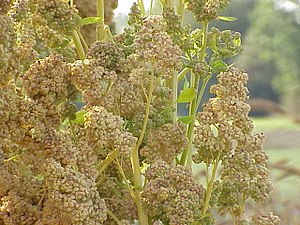
Quinoa
Quinoa er en plante, der stammer fra Andesbjergene i Sydamerika, hvor den er en meget vigtig afgrøde i højlandet, specielt i Peru og Bolivia. Navnet udtales /ˈkinwɑ/ eller – fjernere fra originalsproget – /kiˈnoa/.